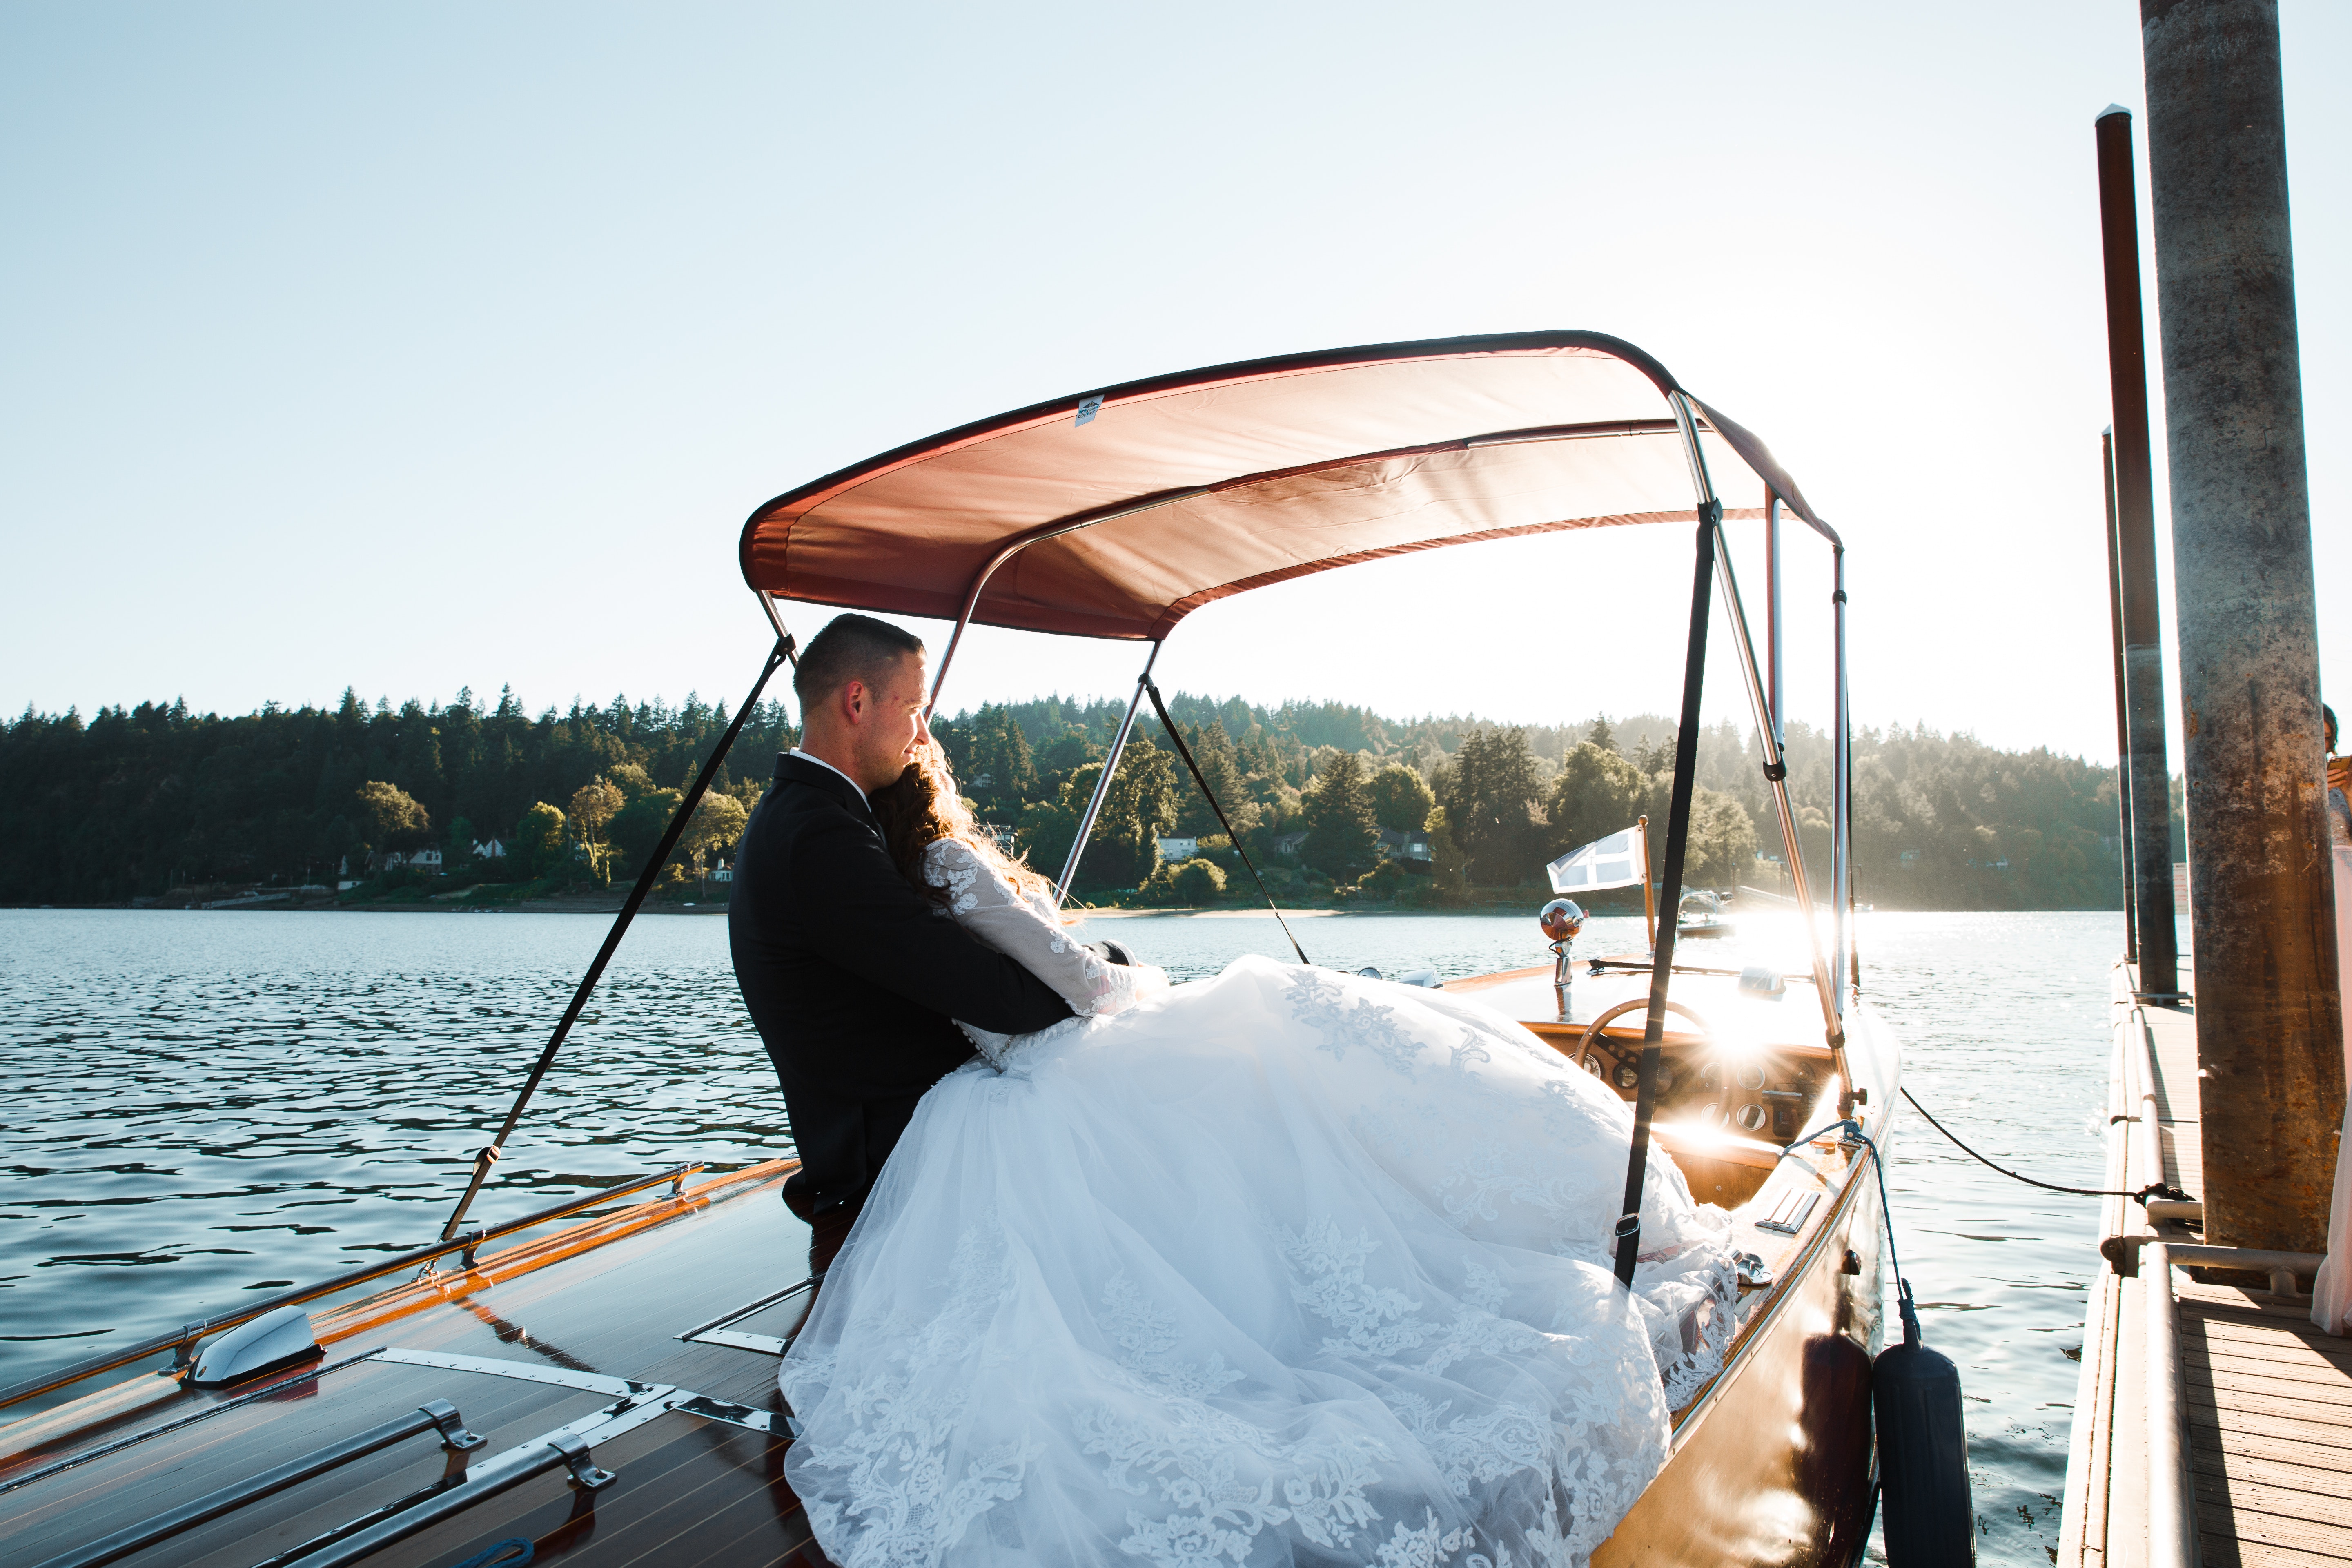
water transportation, water, boating, vacation, boat, vehicle, boats and boating equipment and supplies, recreation, fun, leisure